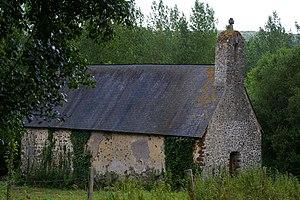
Alleaume d'Étival ou Saint Alleaume était un ermite du XIᵉ siècle mort en 1152, disciple de Robert d'Arbrissel, qui s'établit dans le Maine, à proximité d'Évron et de Sainte-Suzanne.
Torcé-Viviers-en-Charnie est une commune française, située dans le département de la Mayenne en région Pays de la Loire, peuplée de 756 habitants.